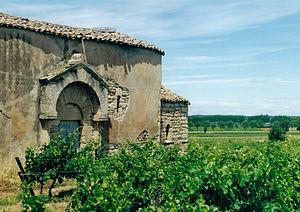
France - Languedoc - Saint-Nazaire-de-Roujan (préroman)
La chapelle Saint-Nazaire de Roujan est une chapelle préromane située à Roujan dans le département français de l'Hérault en région Occitanie.
Le Côtes de thongue est un vin français d'indication géographique protégée de zone du vignoble du Languedoc-Roussillon, produit sur une partie du département de l'Hérault, dans 23 communes situées dans le bassin versant de la rivière de la Thongue. Les vins produits sur le territoire de la dénomination peuvent être blancs, rosés ou rouges.